Answer in natural language. Considering the relative positions, is black modern dresser with metallic handles (marked B) above or below Doorway (marked A)? Choose between the following options: above or below
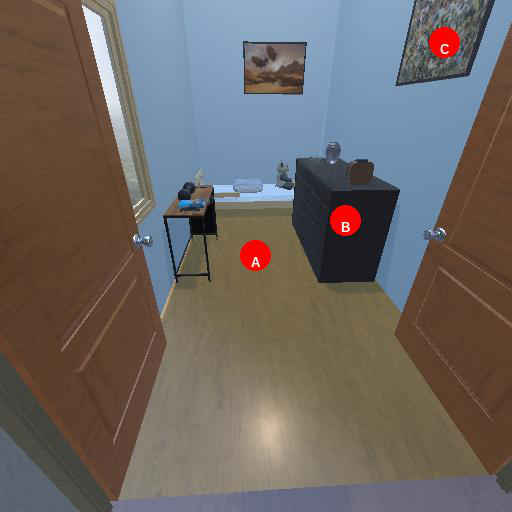
<answer>above</answer>